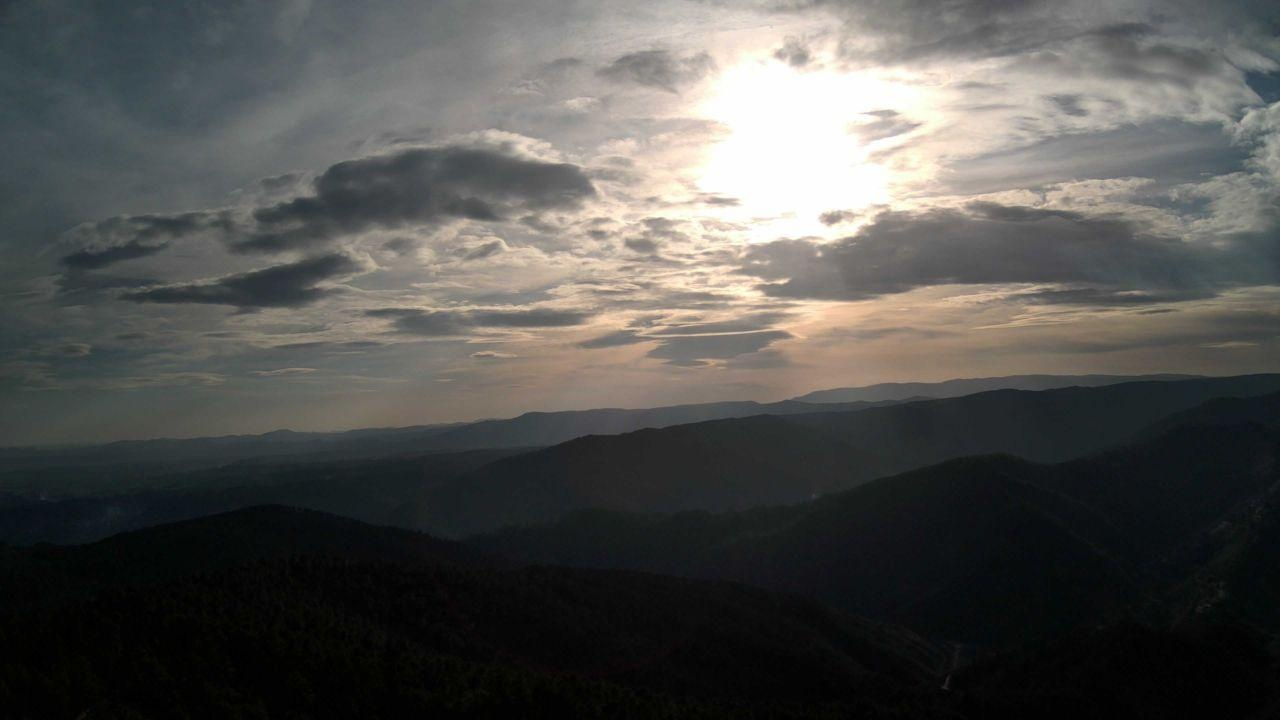
Fire: no
Smoke: yes